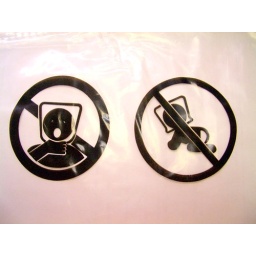
From a bag in a Dell computer box.